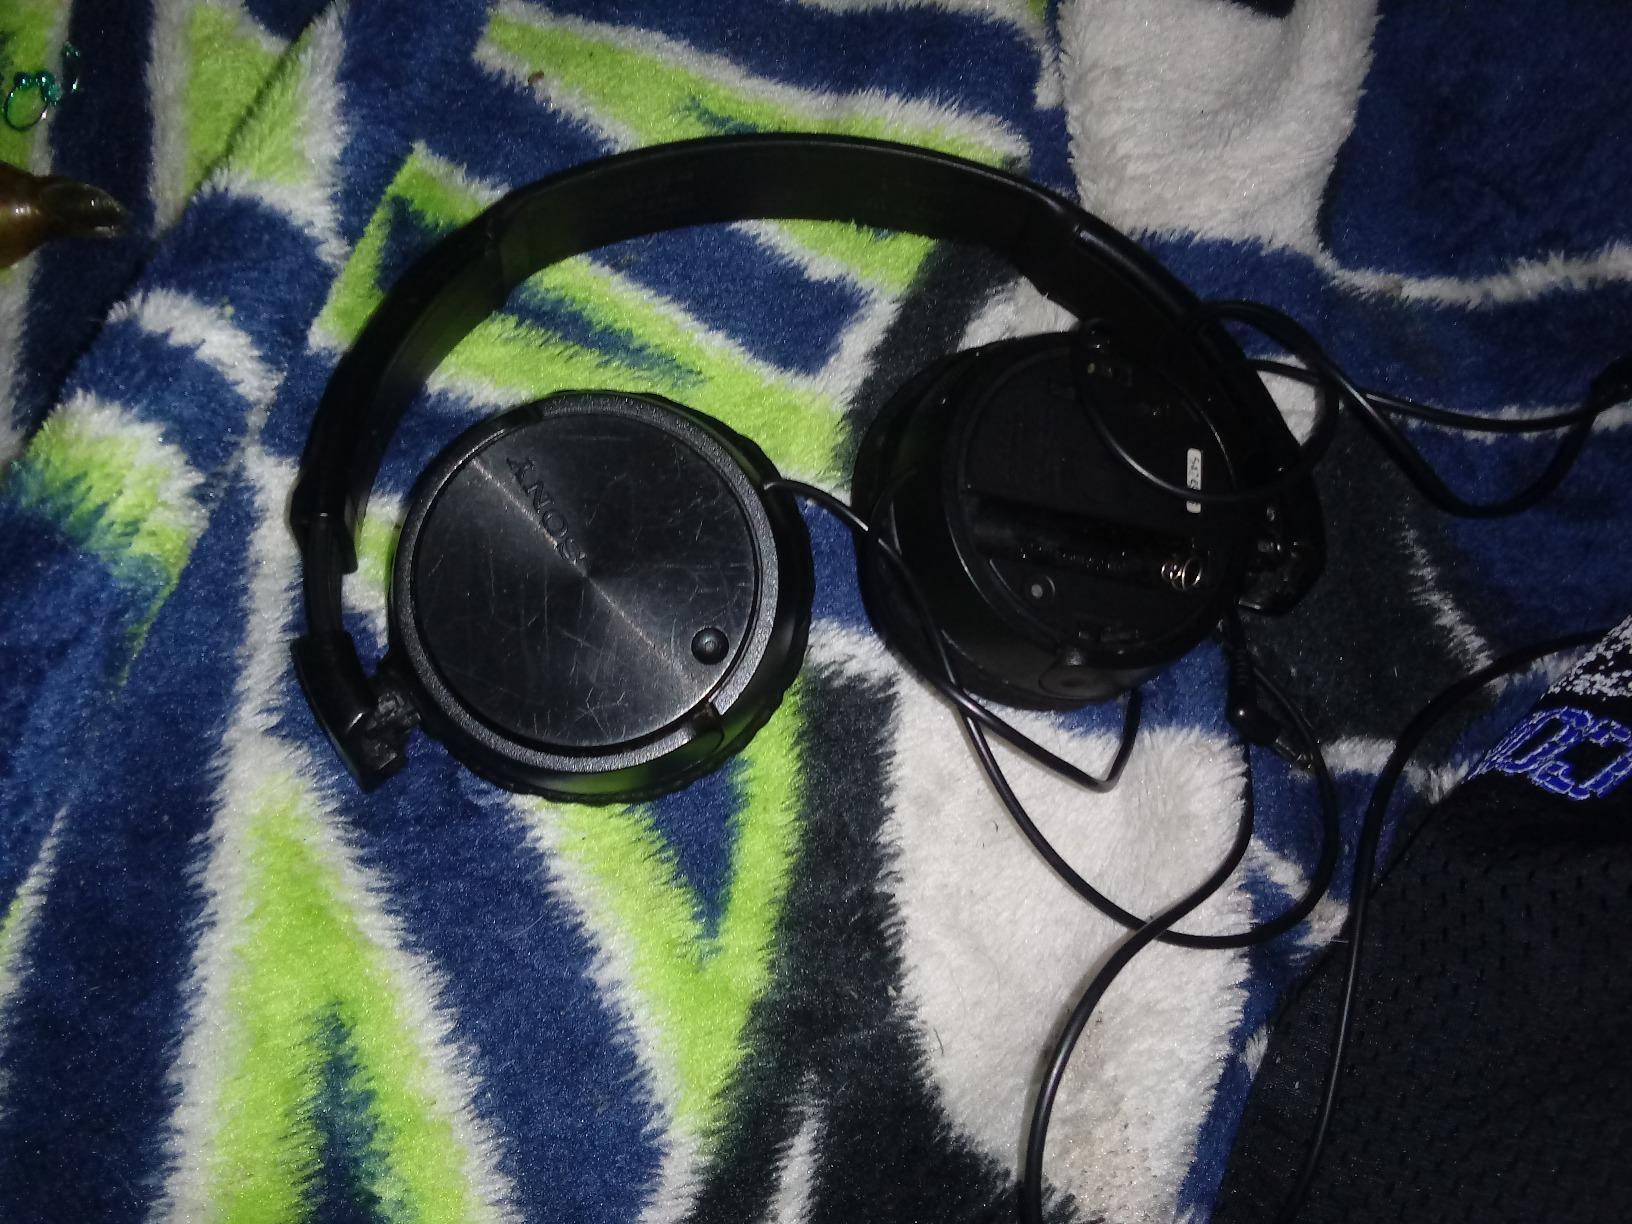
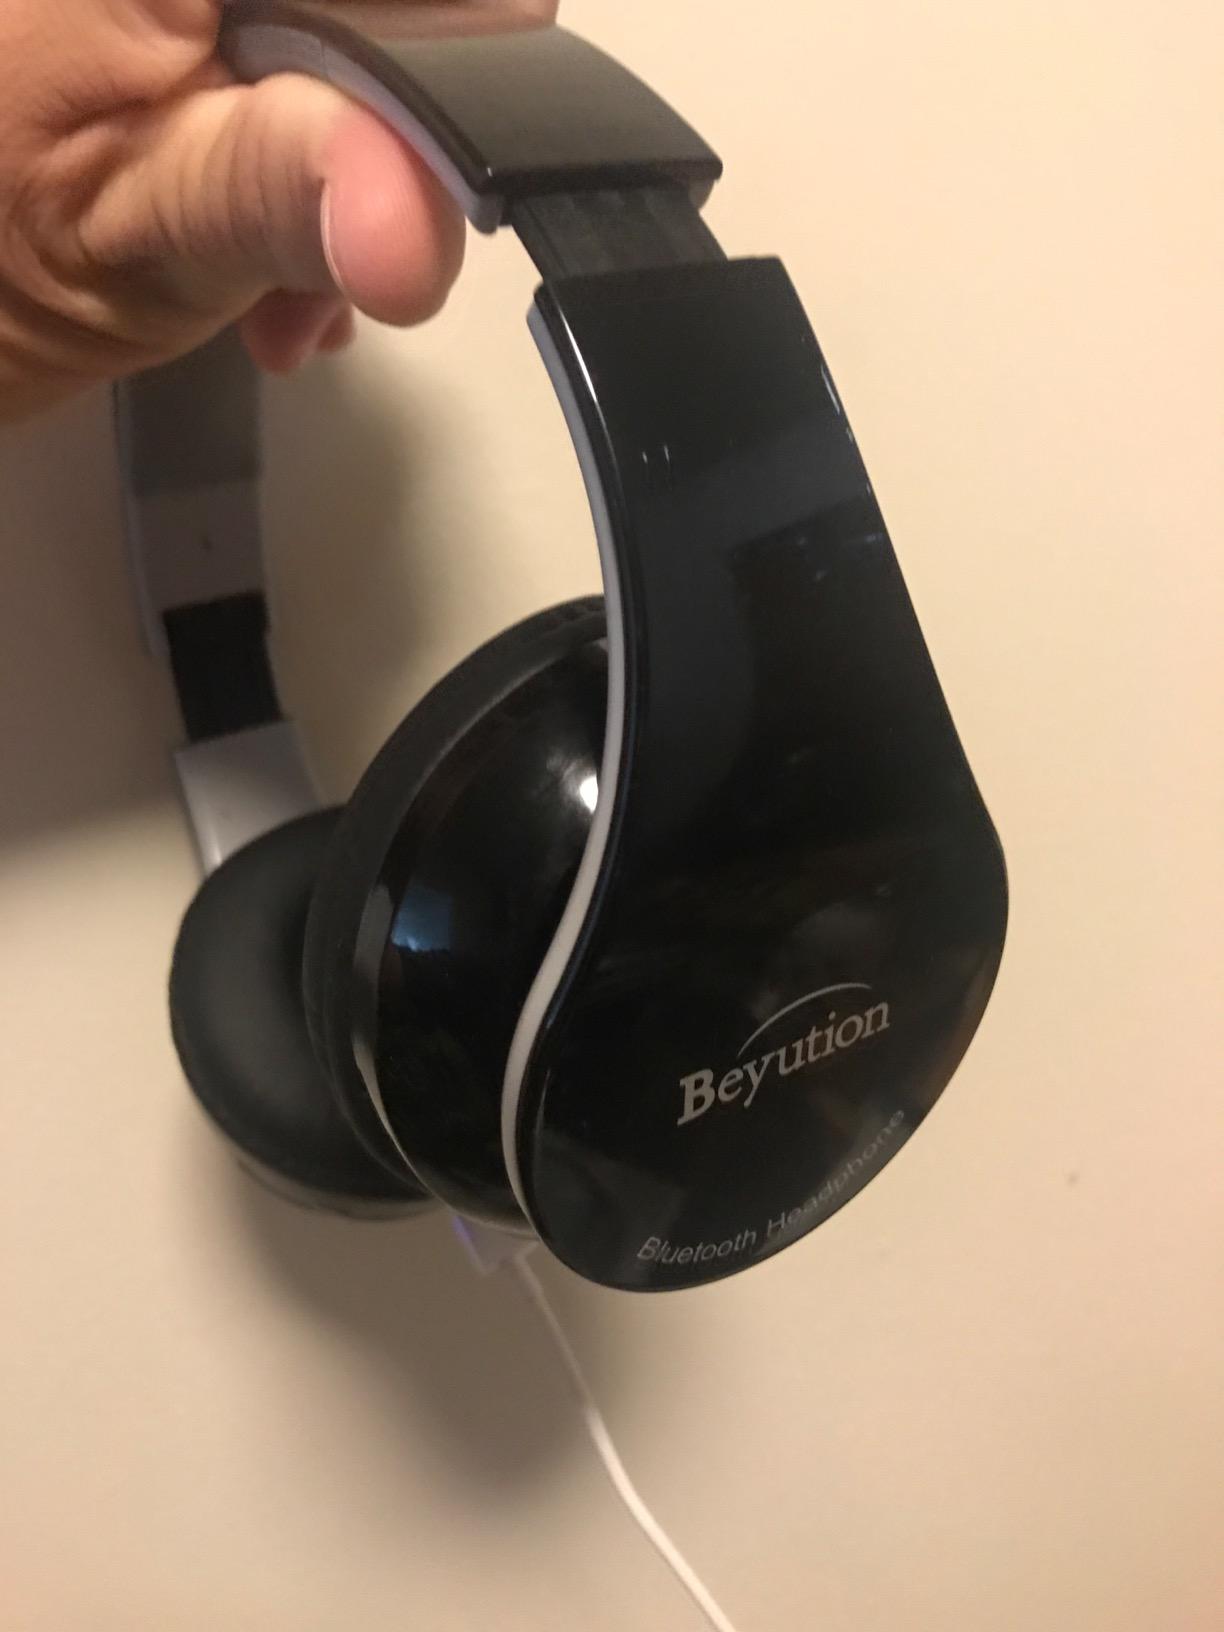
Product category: headphones
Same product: no